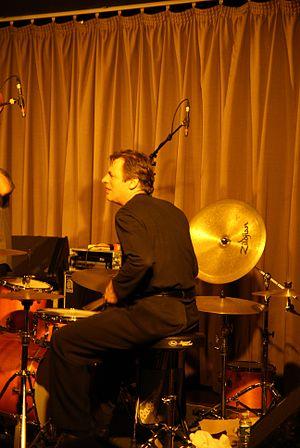
Louis Moutin, musicien jazz français
Louis Moutin né à Paris le 24 décembre 1961 est un batteur de jazz. Dès l'âge de 7 ans, il joue du piano mais c'est à 20 ans qu'il choisit la batterie. En même temps, il obtient un diplôme d'ingénieur à Centrale Paris en 1985, et obtient une maîtrise de mathématiques. Il décide néanmoins de vivre sa passion et de devenir musicien de jazz professionnel. En 1998, il crée avec son frère jumeau François Moutin le groupe Moutin Reunion Quartet et en 2013 le Moutin Factory Quintet. Il a joué avec Martial Solal, Jean-Michel Pilc, Christian Escoudé, Pierre de Bethmann, Tigran Hamasyan, Antoine Hervé, Henri Texier ... Il est lauréat du prix Django-Reinhardt en 2005 avec son frère François.